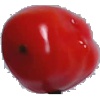
Label: Tomato 2